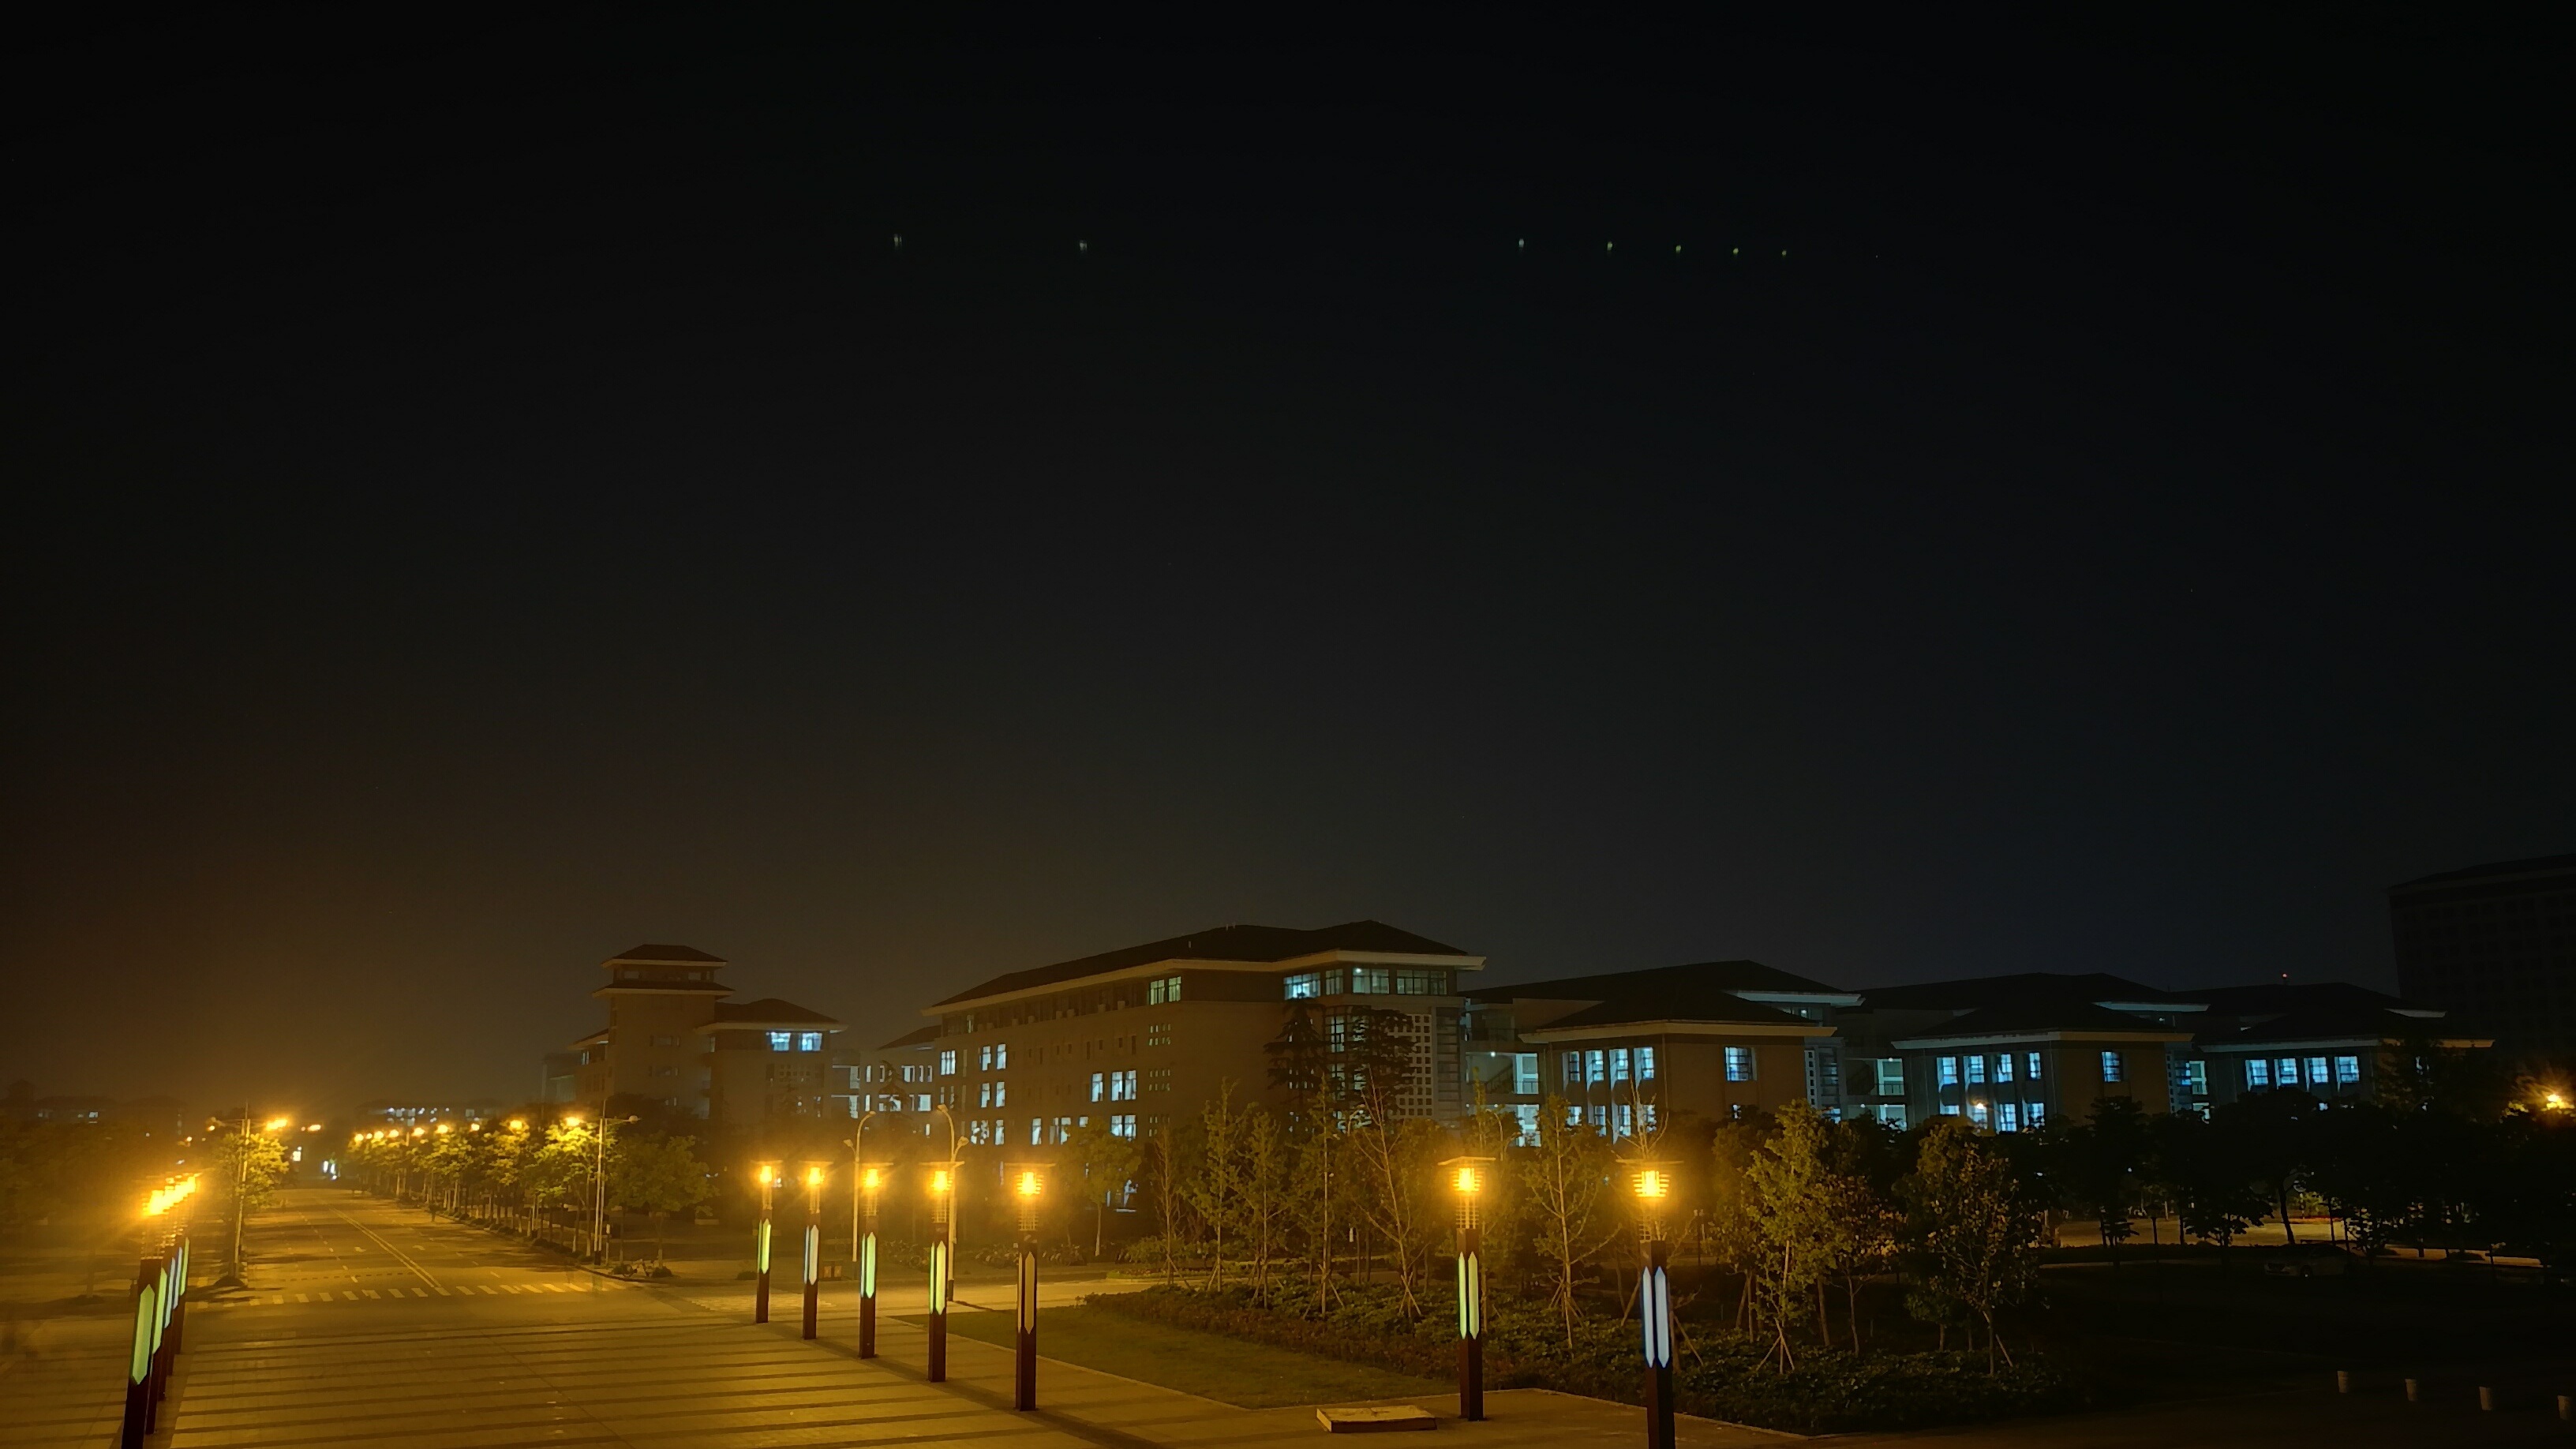
landscape, light, sky, night, dusk, evening, darkness, street light, lighting, overlook, modern, midnight, night view, the night sky, southeast university